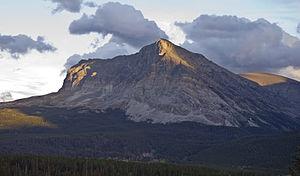
Wynn Mountain, dans le parc national des Glaciers, à l'extrémité ouest du lac Sherburne, près de Many Glacier.